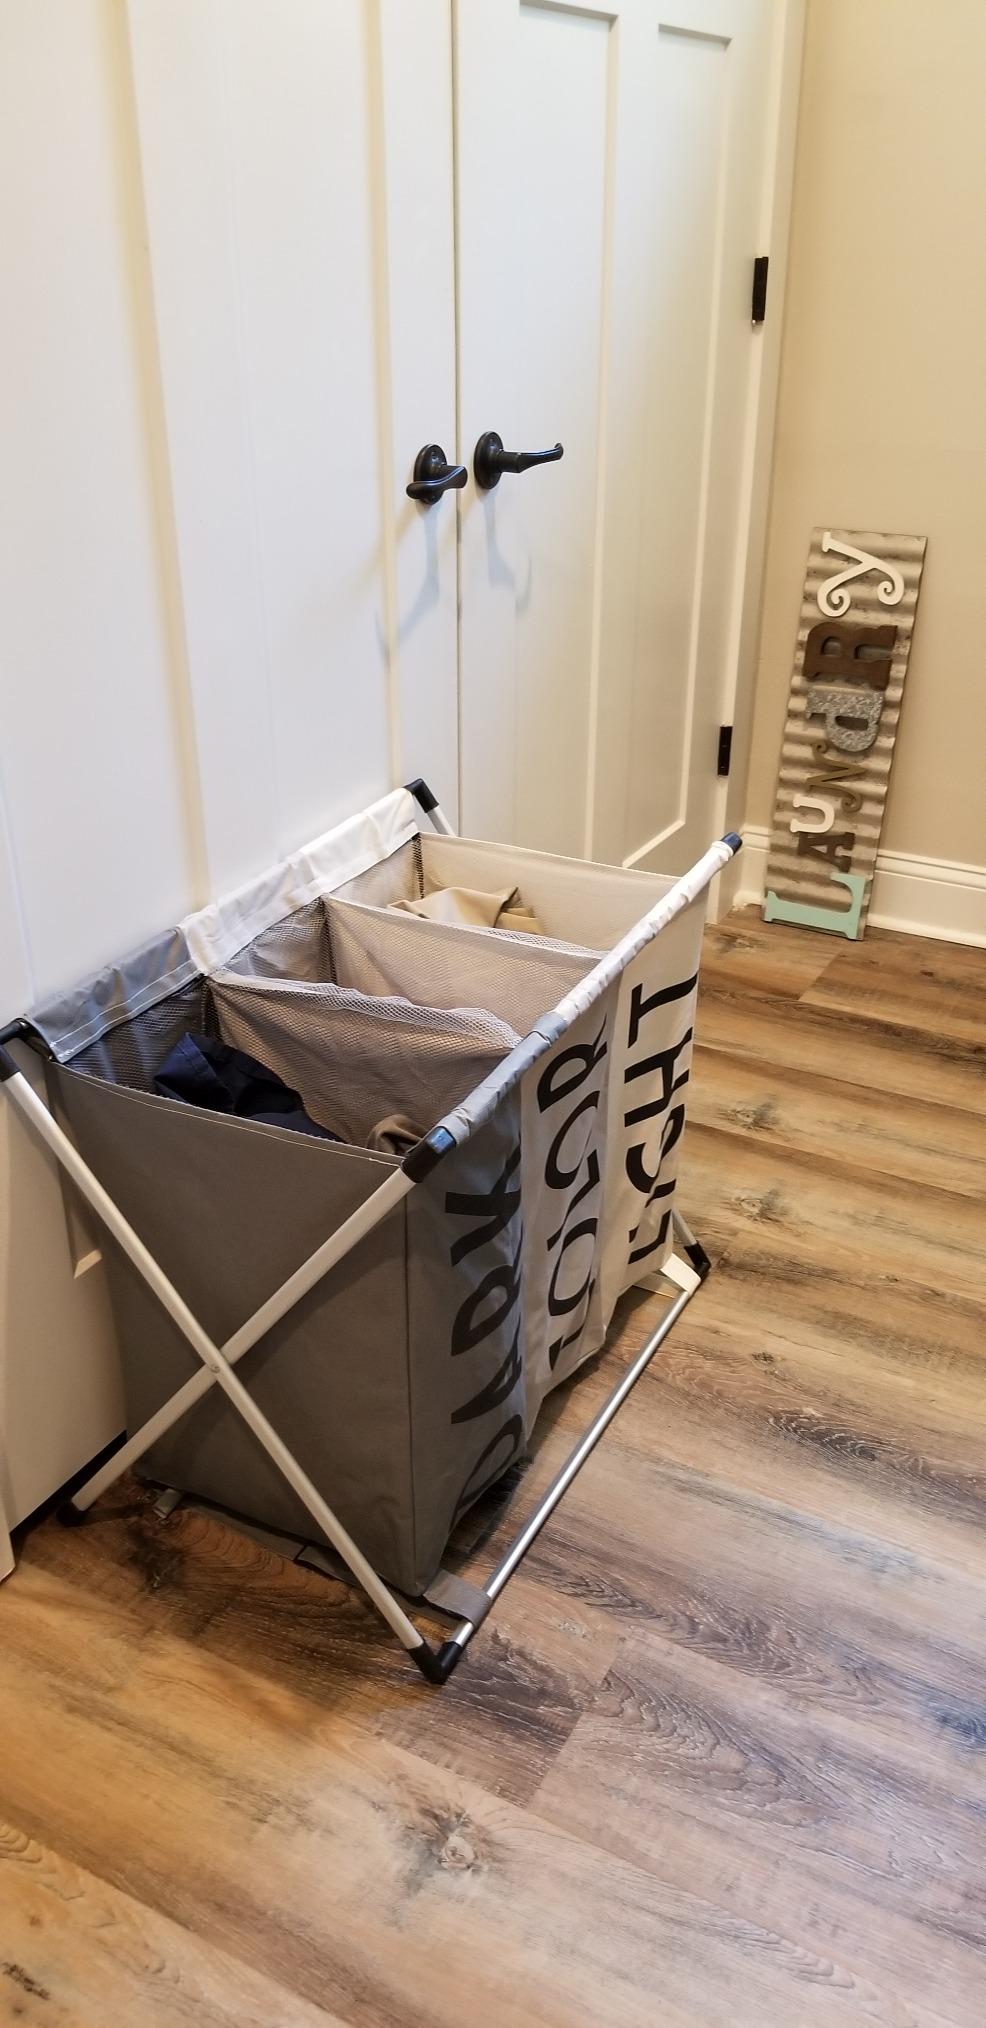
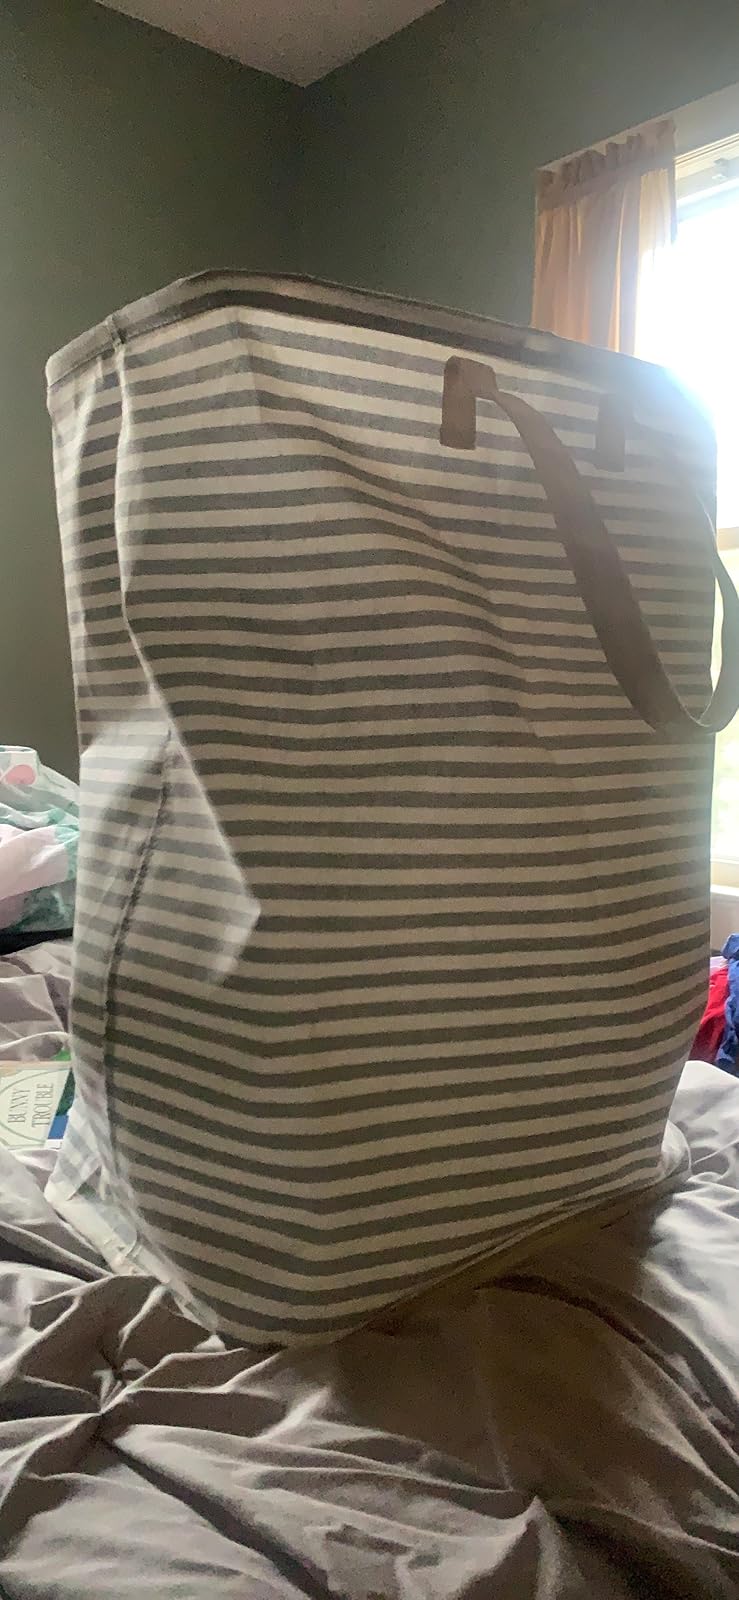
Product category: items_hamper
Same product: no